Charles M. Schwab House

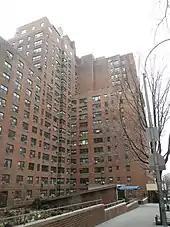
Schwab House apartment building, 74th Street

La Guardia's rejection of the mansion sealed its fate, and during World War II, it was subdivided into apartments, a Victory garden in its once-landscaped grounds. Eventually the many dwellings around the home became overcrowded and Riverside Drive lost whatever affluence and wealth that had existed. By 1947 the house was empty and in 1948 it was replaced by a large, red-brick apartment complex, called the "Schwab House."